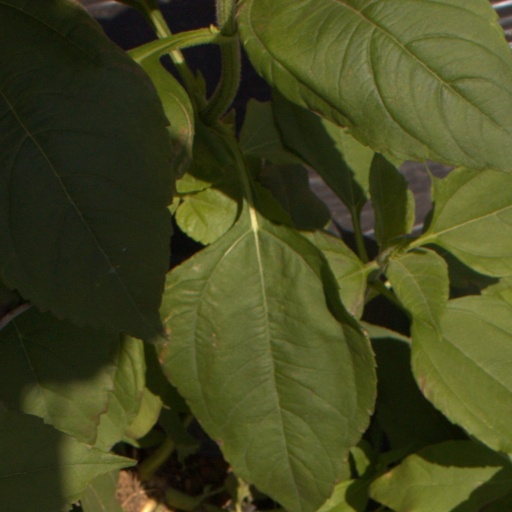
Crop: Jerusalem artichoke